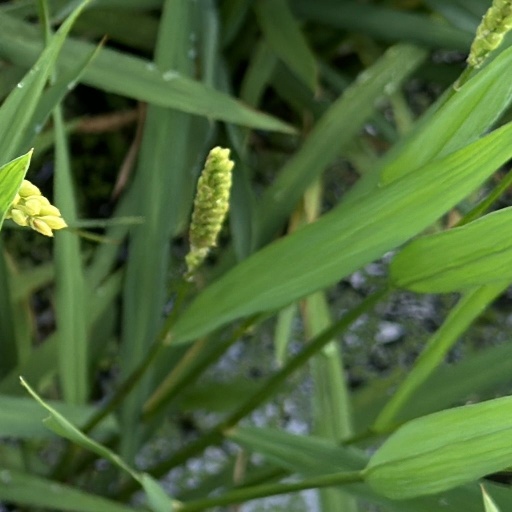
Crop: rice